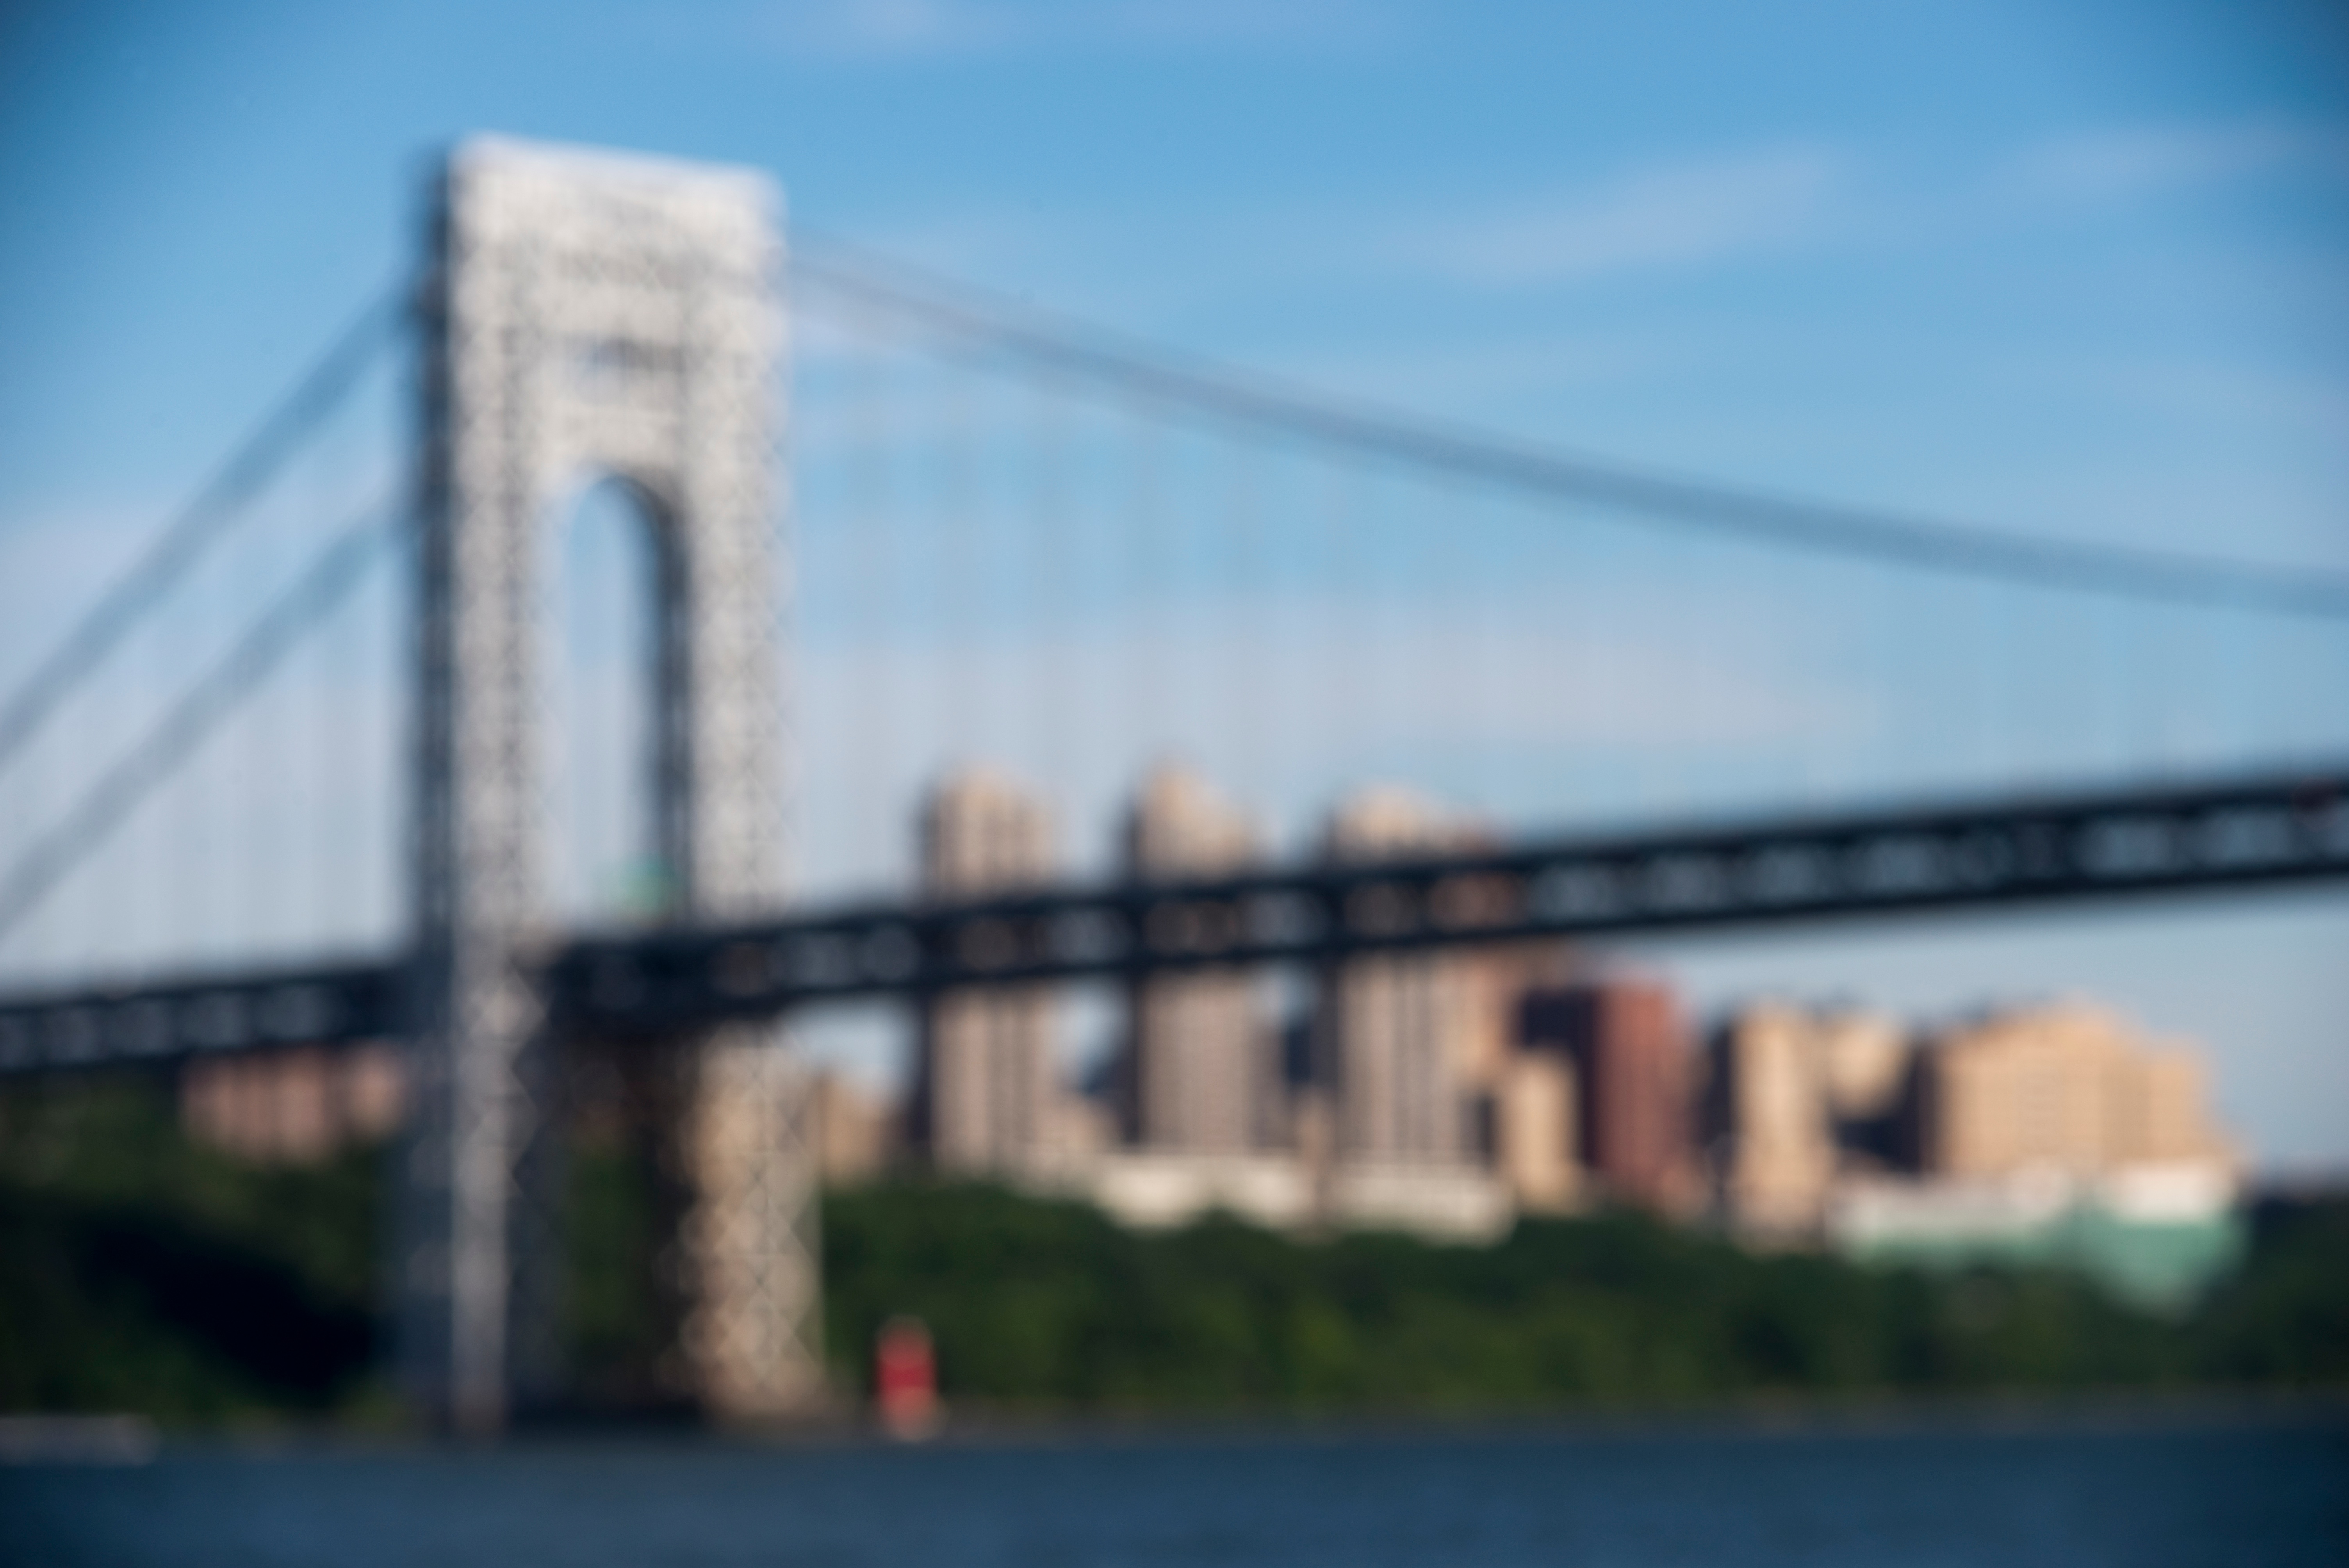
bridge, transport, vehicle, landmark